The Comfort of Saturdays

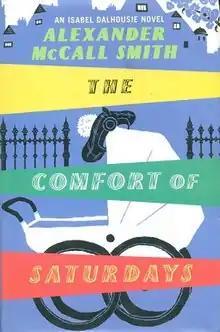

The Comfort of Saturdays is the fifth book in "The Sunday Philosophy Club Series" by Alexander McCall Smith. It was published in the U.S. as "The Comforts of a Muddy Saturday".